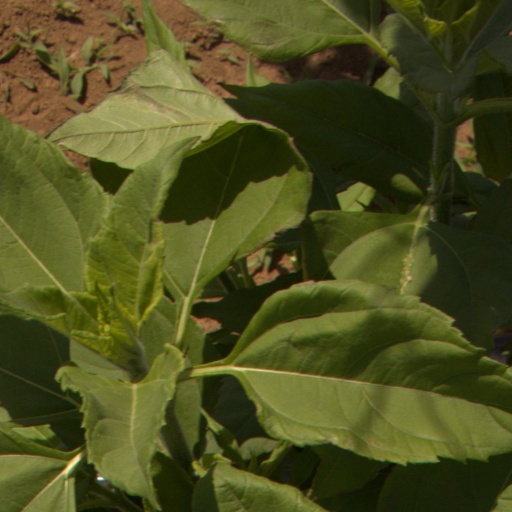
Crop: Jerusalem artichoke